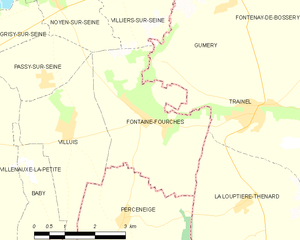
Carte des communes françaises Fontaine-Fourches